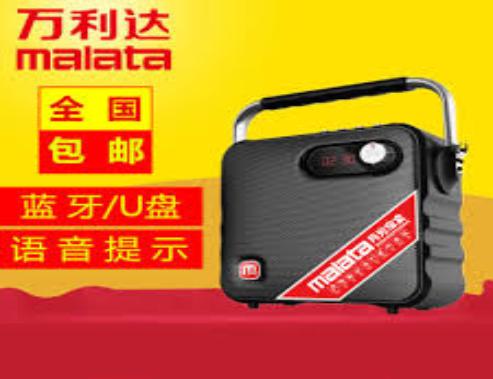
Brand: malata-2
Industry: Electronic